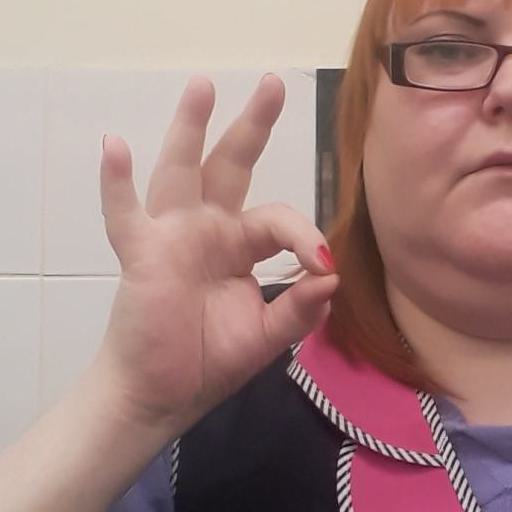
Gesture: ok